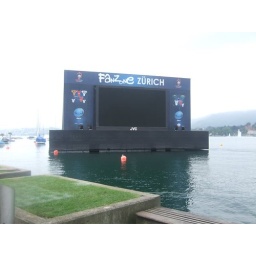
Picture of big screen TV floating on Lake Zurich in the Fan Zone for televised Euro 2008 matches.